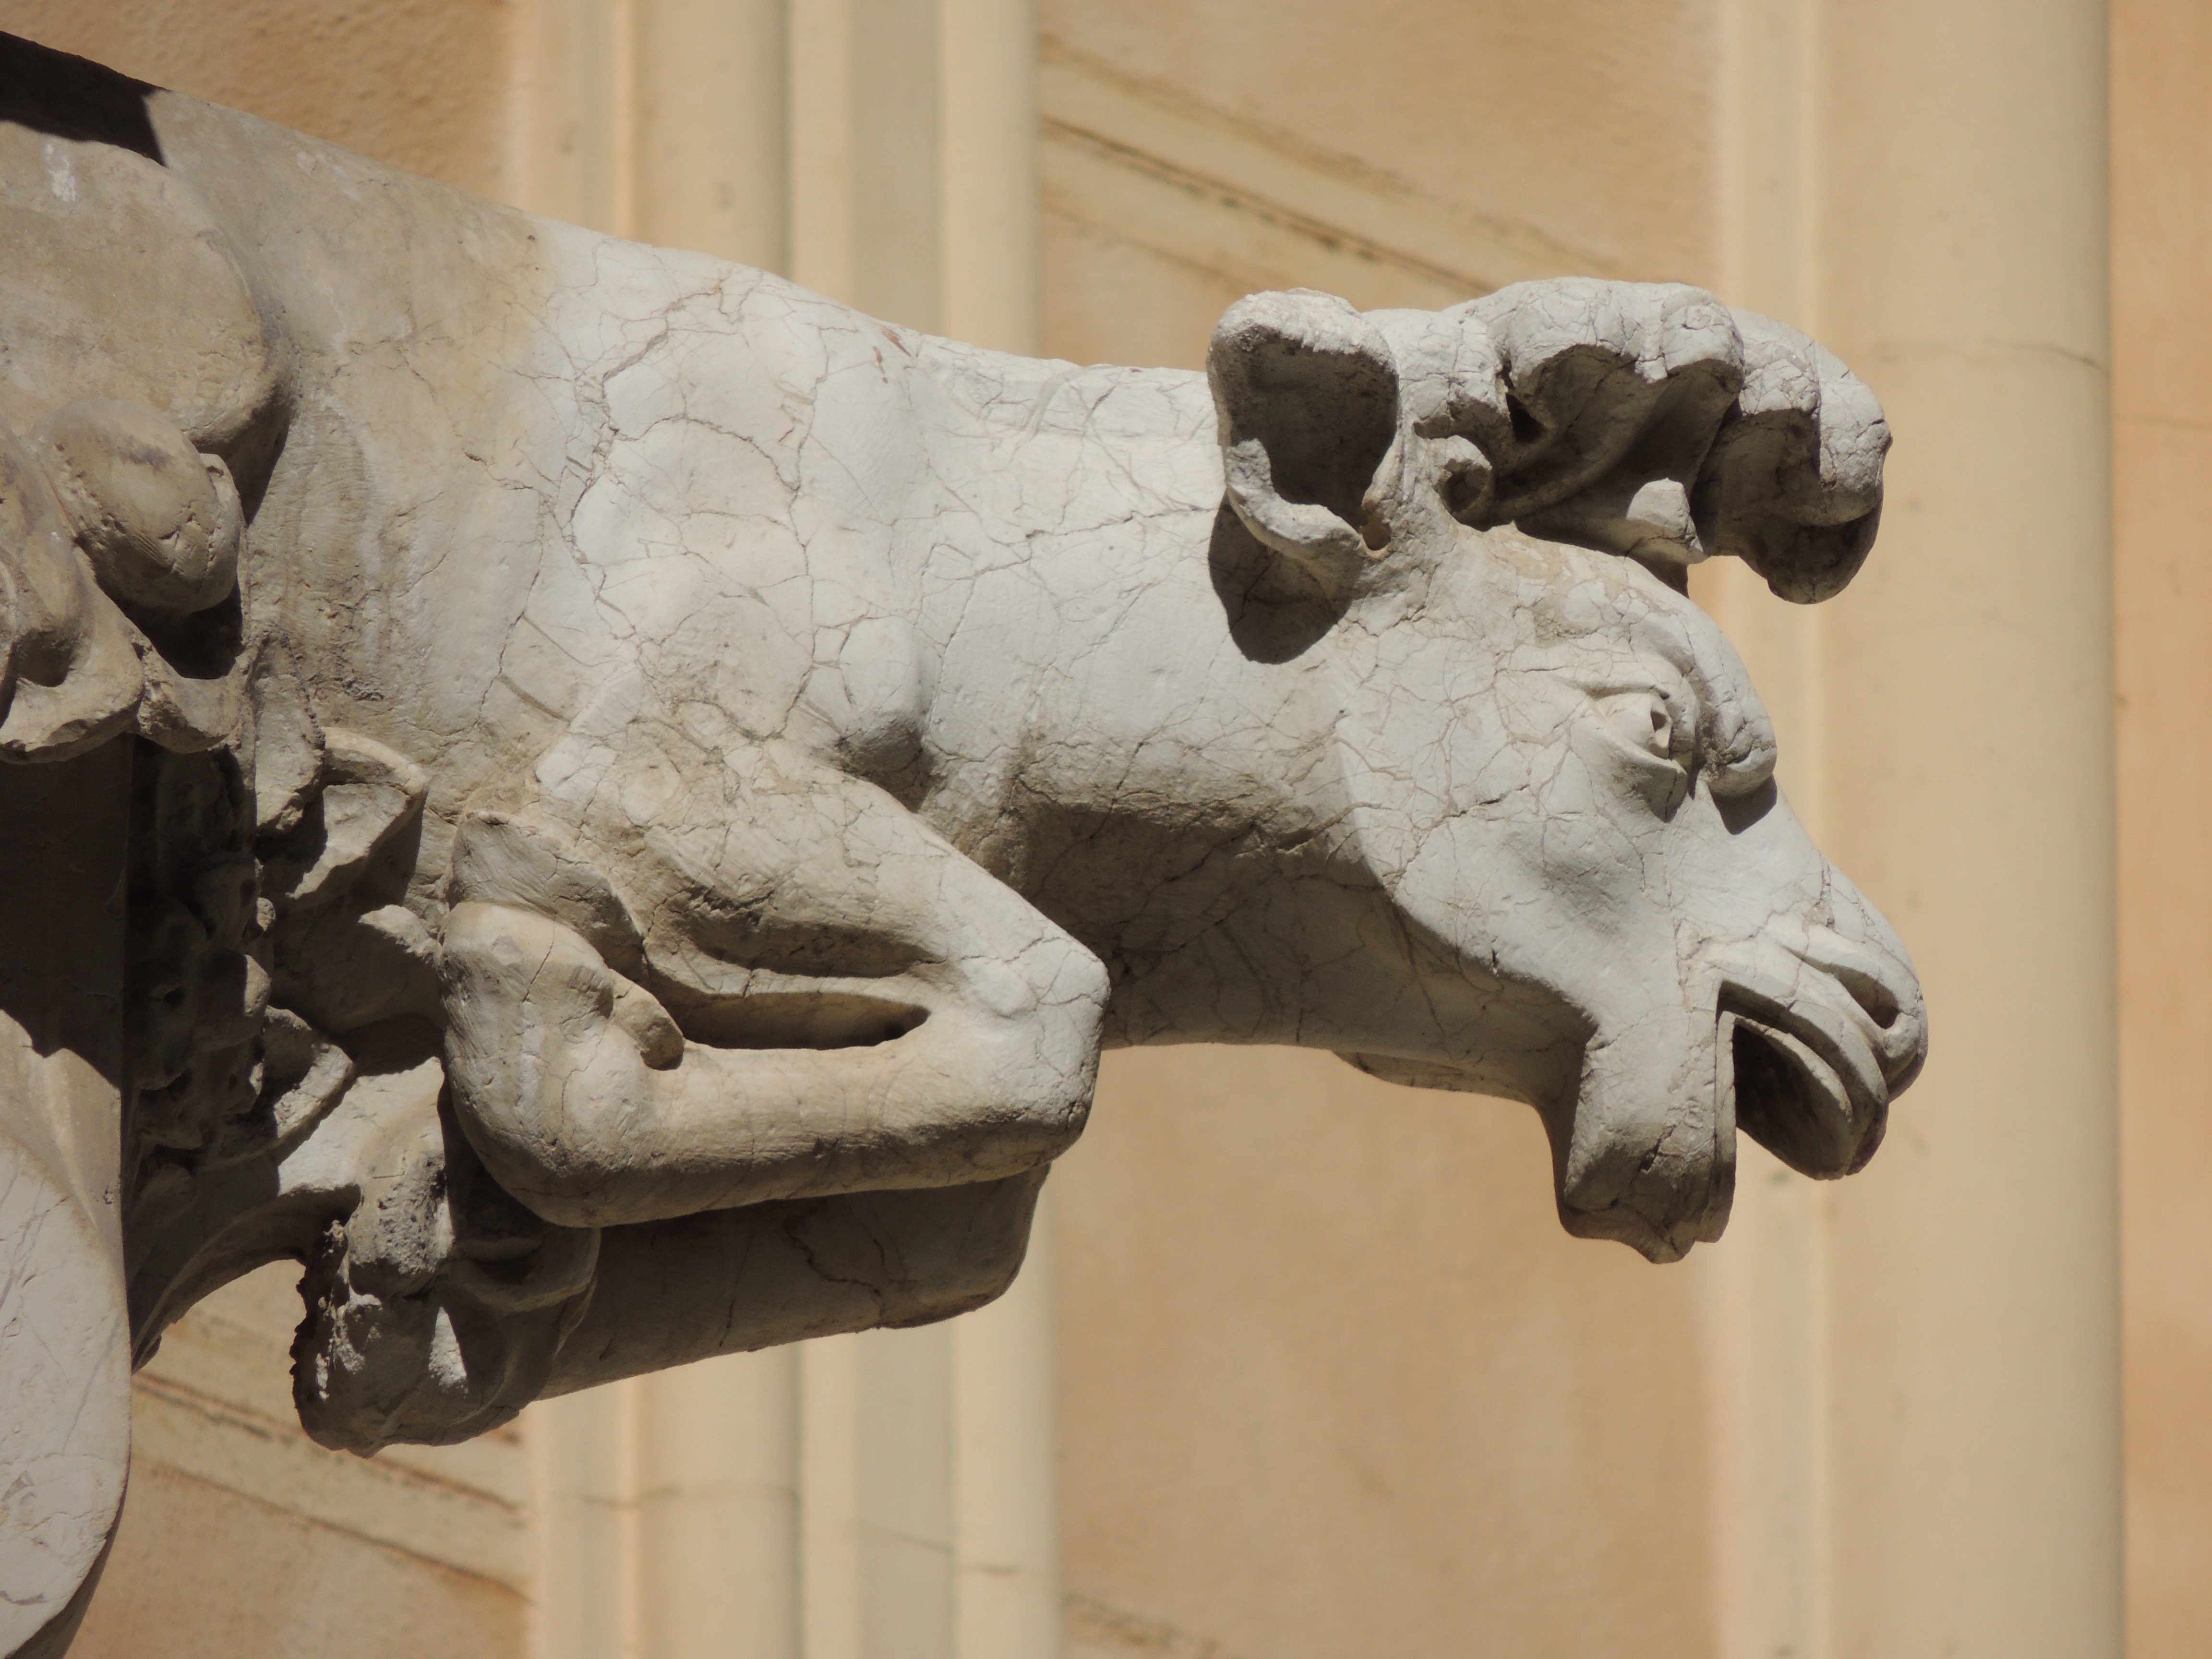
architecture, monument, statue, facade, cathedral, gothic, gargoyle, sculpture, art, churches, history, carving, stone carving, ancient history